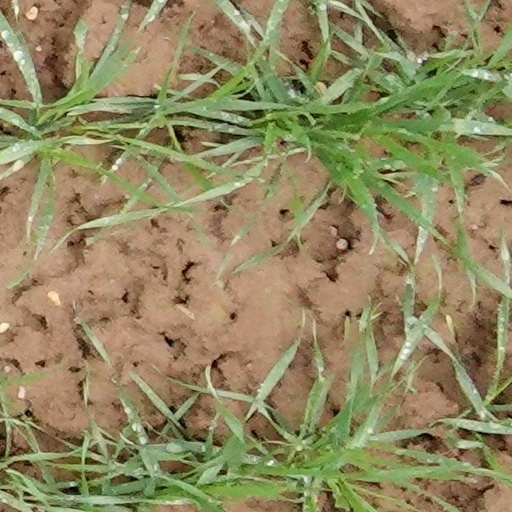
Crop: wheat